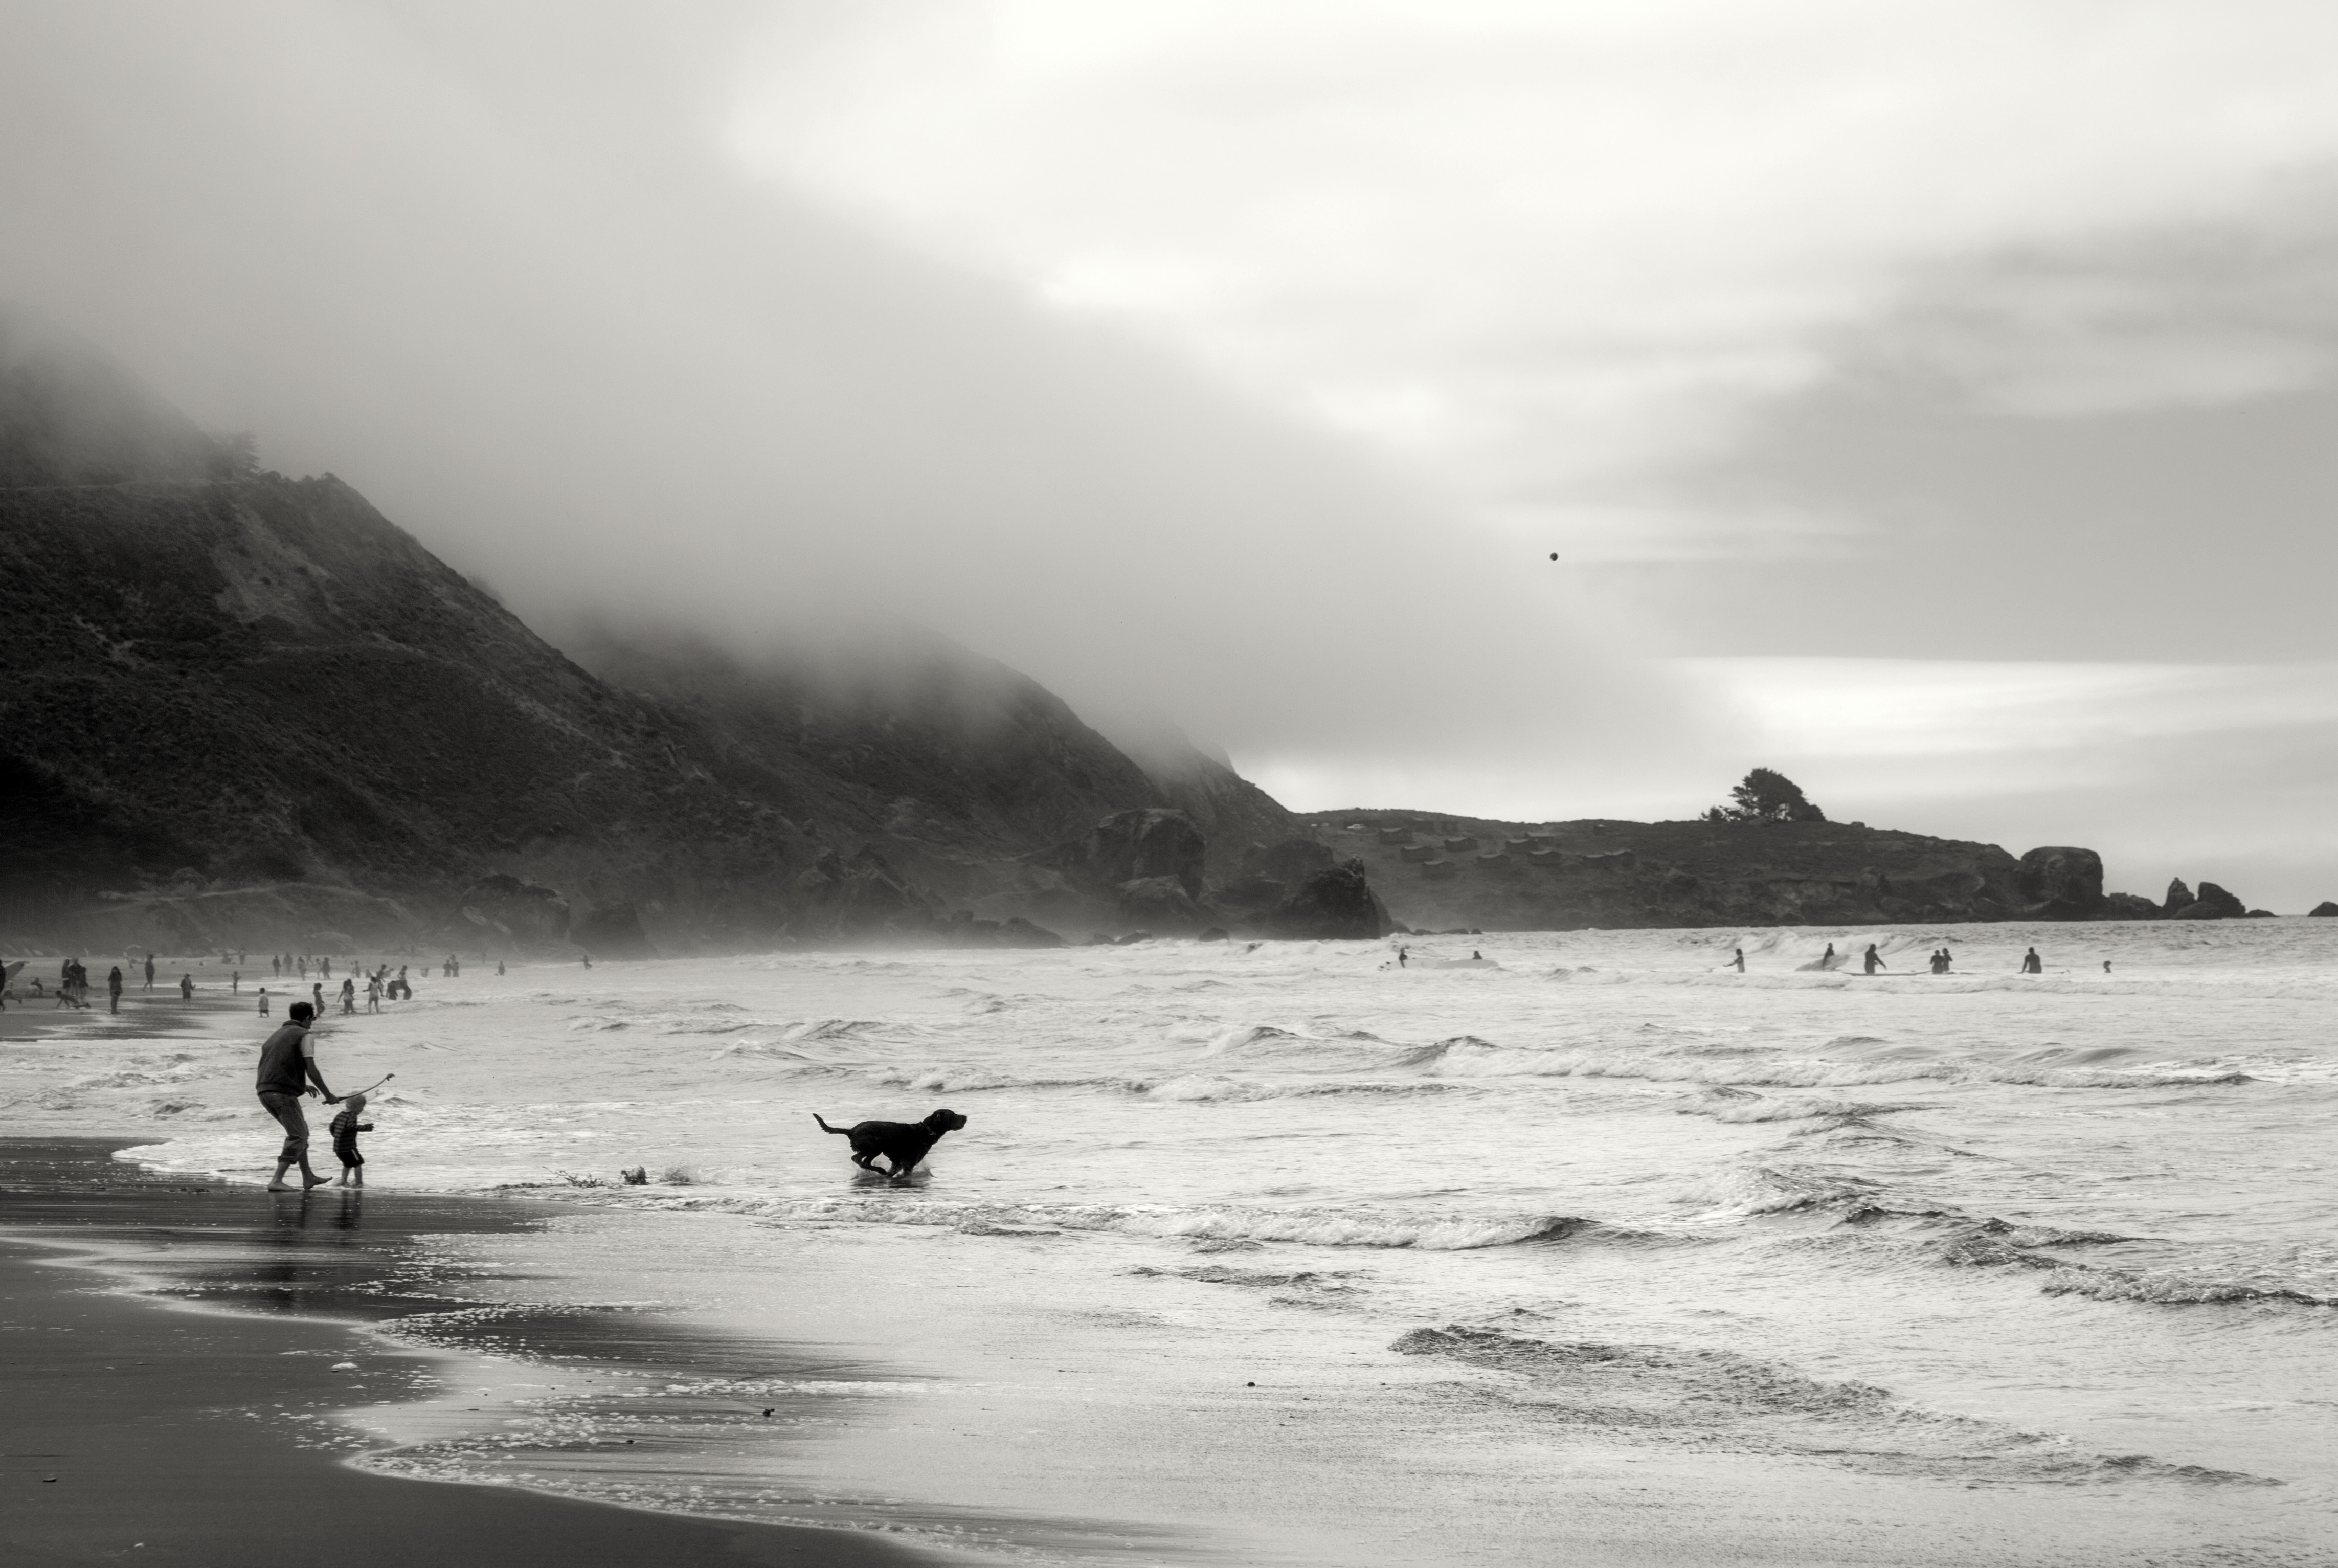
beach, sea, coast, water, sand, ocean, horizon, cloud, black and white, shore, wave, dog, bay, monochrome, body of water, marincounty, marin, lab, ldlnoir, thelittledoglaughed, fetch, betheball, monochrome photography, atmospheric phenomenon, wind wave